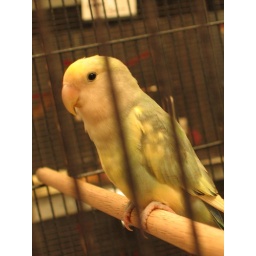
This is the quiet, sweet girl Lovebird. She has the prettiest brightest blue under her wings.